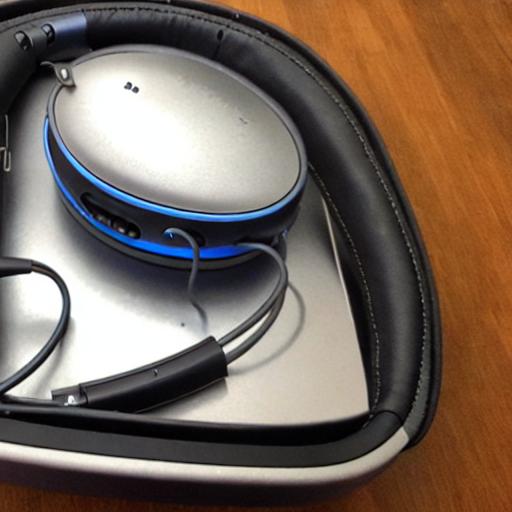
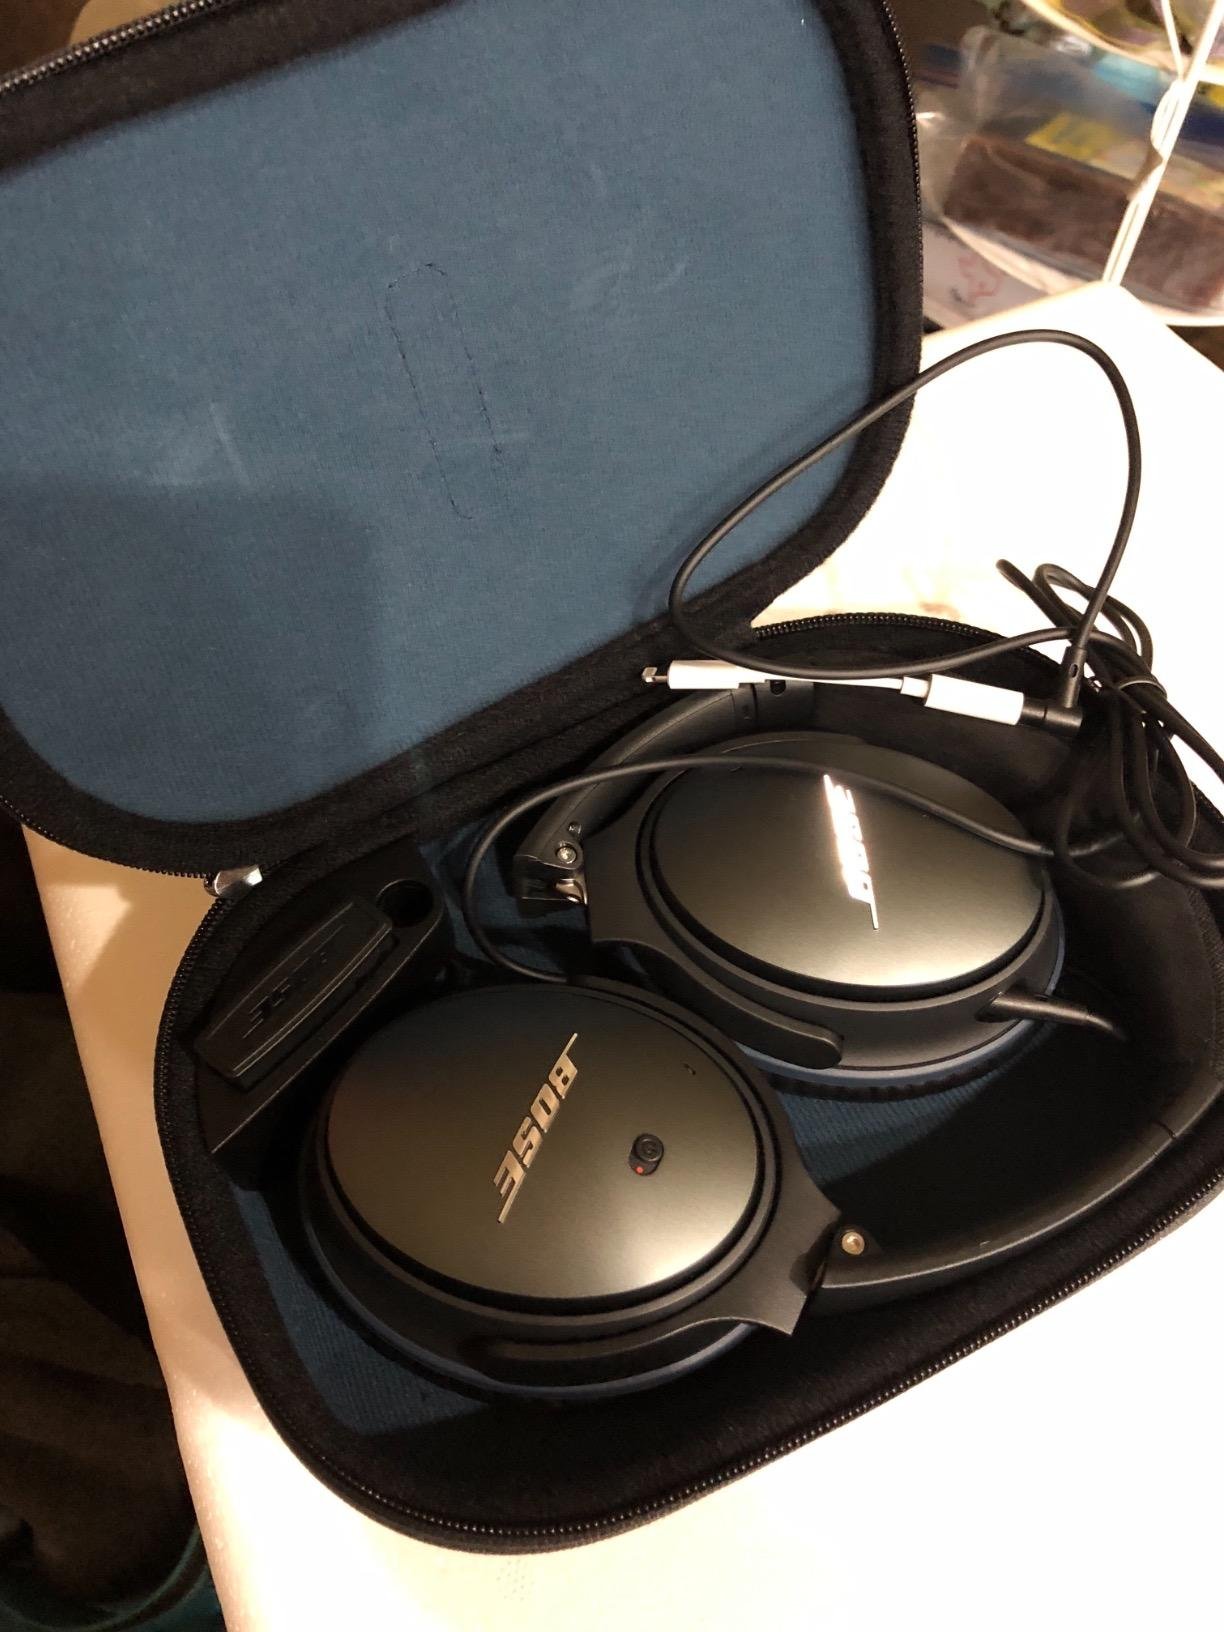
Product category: headphones
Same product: no